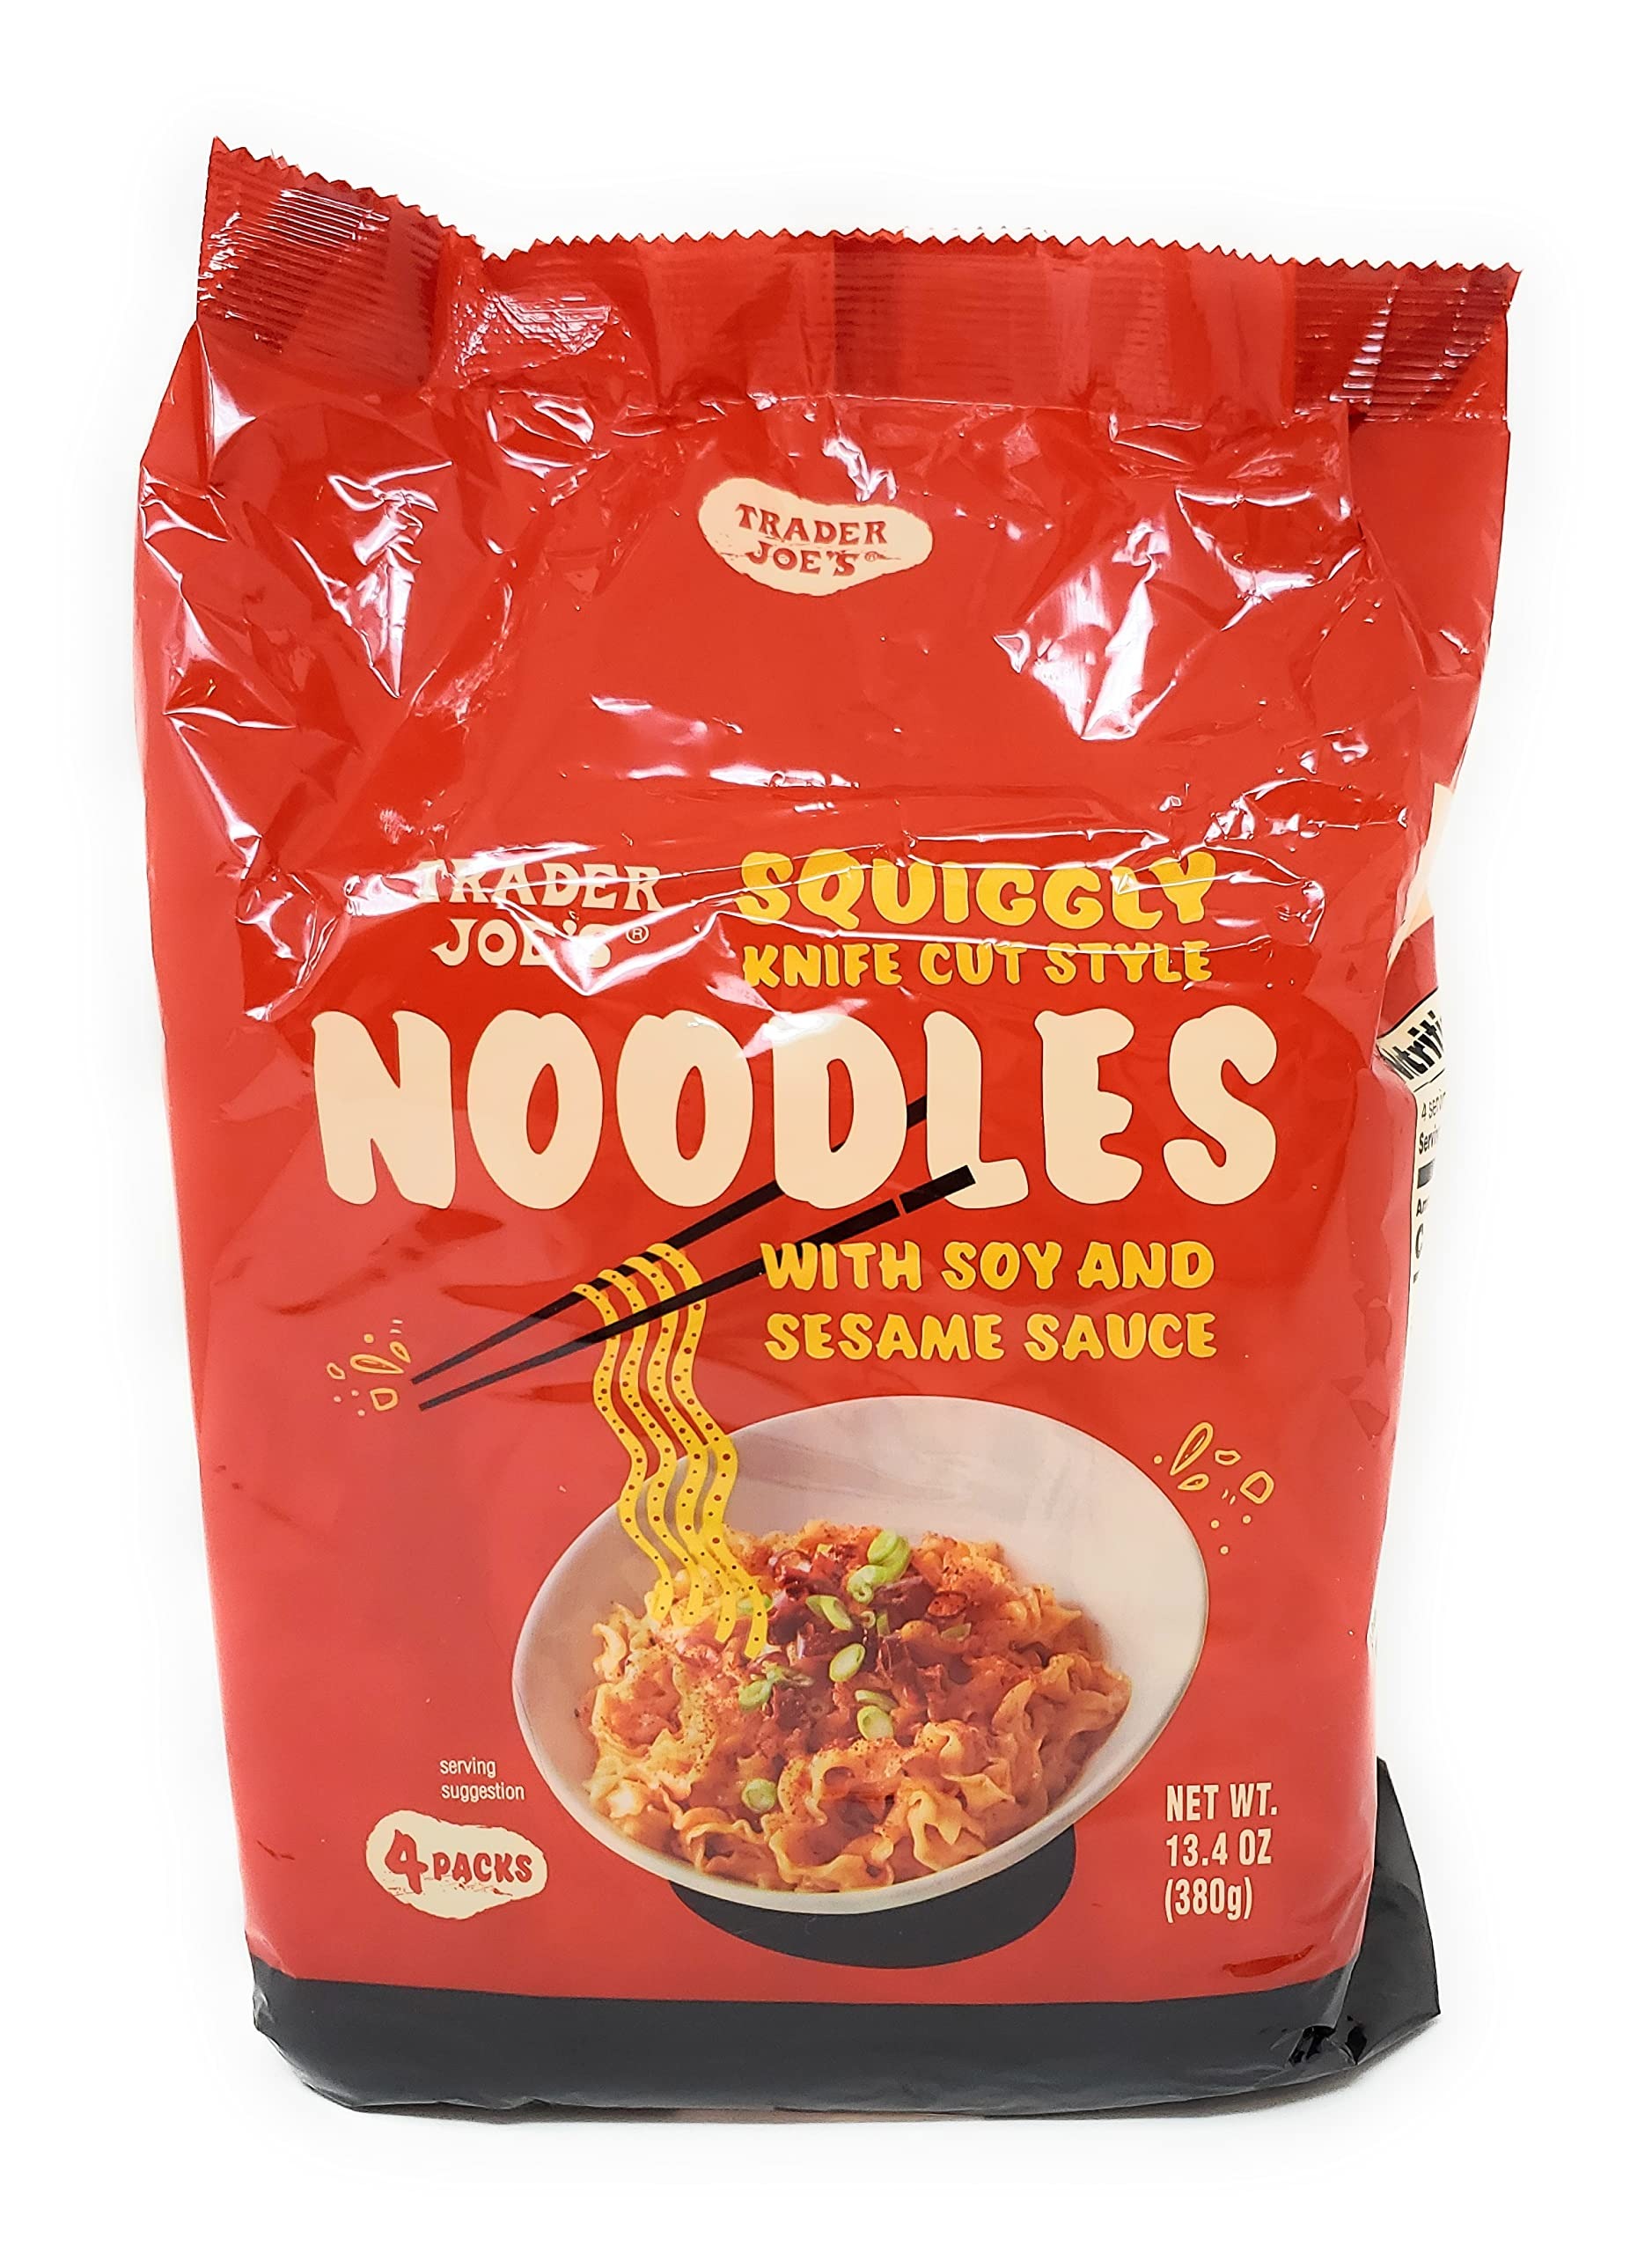
Item Name: Trader Joe’s Squiggly Knife Cut Noodles with Soy & Sesame Sauce (4 Individual Packs Per Package) Net Wt. 13.4 Oz (380g) - Pack of 1
Value: 13.4
Unit: Ounce

Price: 14.95